2012–13 York City F.C. season

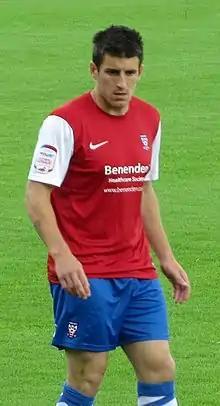
Michael Coulson scored York's first goal of the season with a long-range strike against Doncaster Rovers in a League Cup match.

York started the season away to League One club Doncaster Rovers in the first round of the League Cup. Debutant Coulson gave York the lead with a long-range strike in the 65th minute before Chris Brown equalised for Doncaster, scoring a penalty kick nine minutes later. The match finished 1–1 after extra time and York went on to lose the penalty shoot-out 4–2. York's Football League return ended in defeat, being beaten 3–1 at home to Wycombe Wanderers. Wycombe took a three-goal lead before Jason Walker scored York's consolation in the 54th minute. York recorded their first point of the season after drawing 2–2 away to Morecambe, with Chris Smith and Chambers scoring the team's goals in the second half. This was followed by their first league victory, with Parslow, Chambers and Coulson scoring in the first half away to Barnet in a 3–1 win. Two days before the transfer deadline York signed three new players; defender Clarke Carlisle and striker Scott Dobie signed on free transfers and Charlie Taylor came on loan from Leeds United.